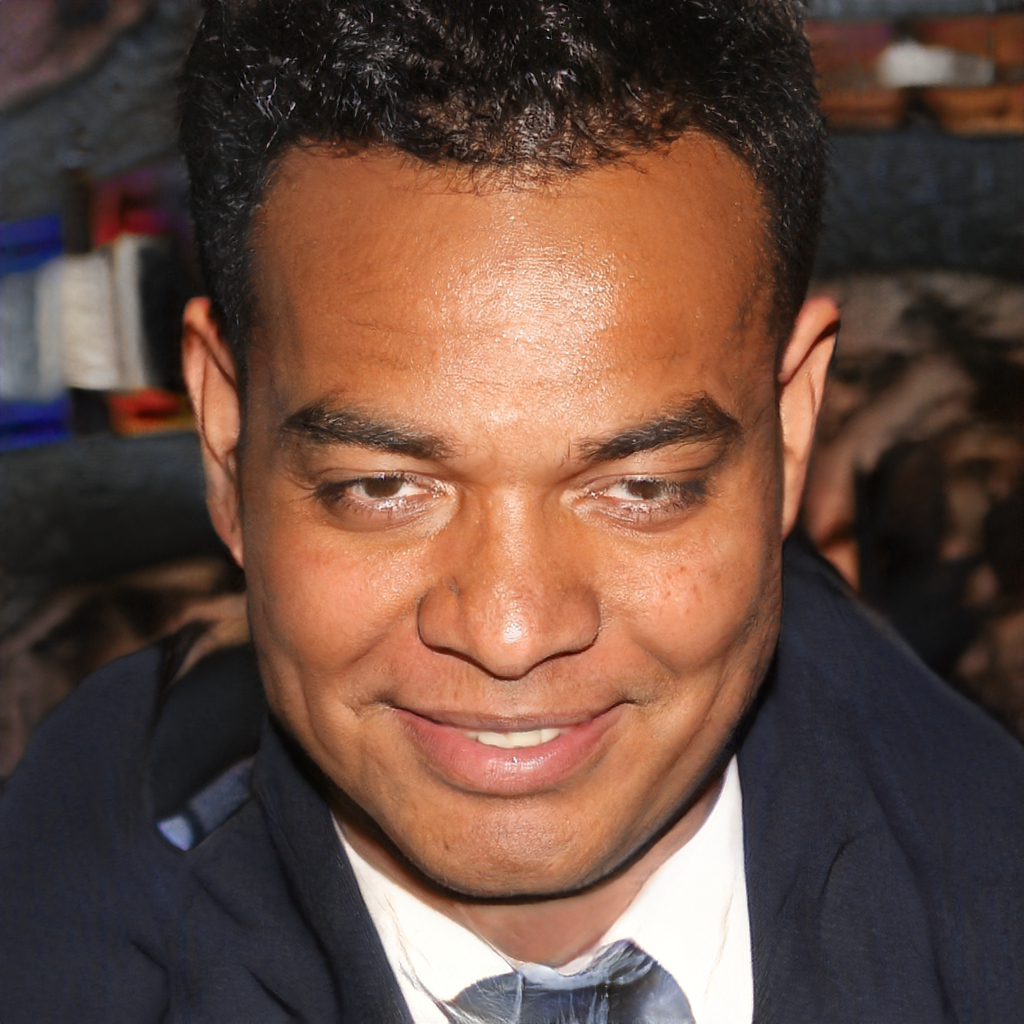
Gender: Male